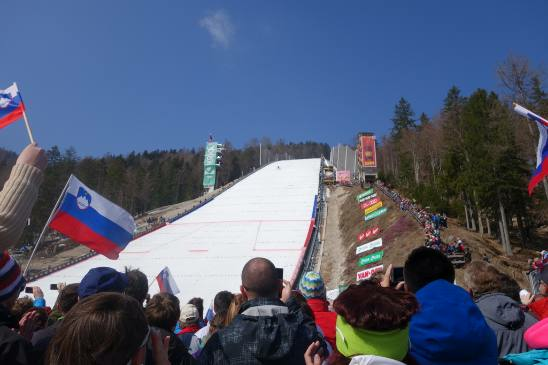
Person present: Yes